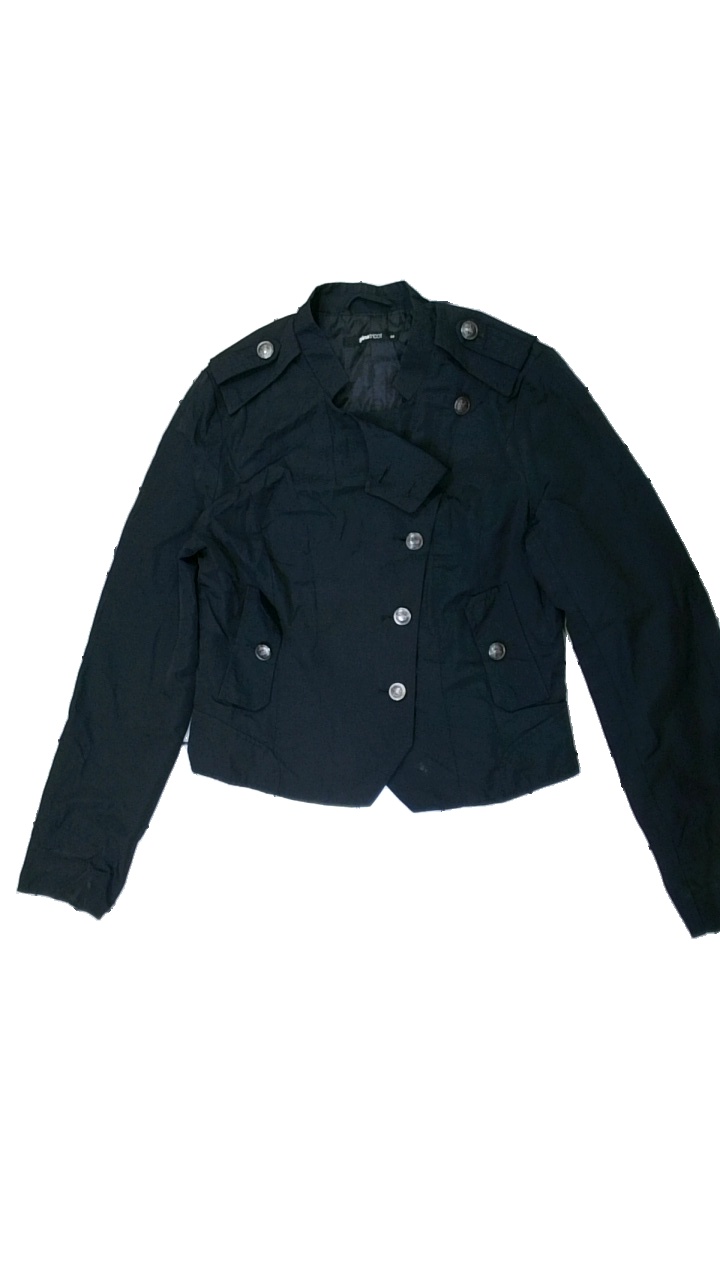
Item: Jacket (Ladies)
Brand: Gina Tricot
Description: svart tunn jacka med några fläckar som går bort
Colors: Black
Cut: Regular
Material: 57% nylone 43% viscose
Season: Spring
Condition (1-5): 4
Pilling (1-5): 5
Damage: fläck
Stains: Minor
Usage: Reuse
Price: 50-100